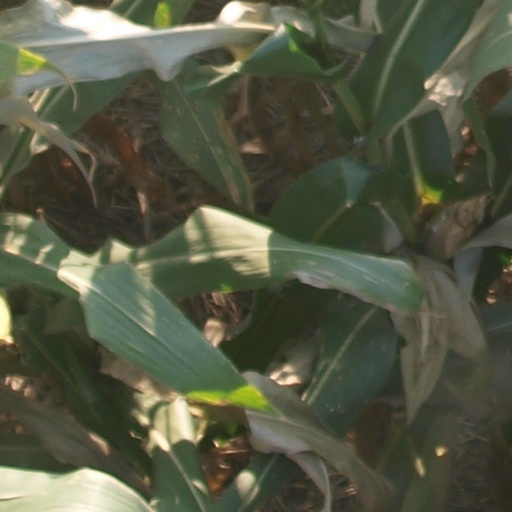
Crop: maize; corn